Toke Townley

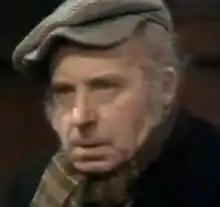
Townley as Sam Pearson in "Emmerdale Farm"

John Antony Townley (6 November 1912 – 27 September 1984), known professionally as Toke Townley, was an English actor.